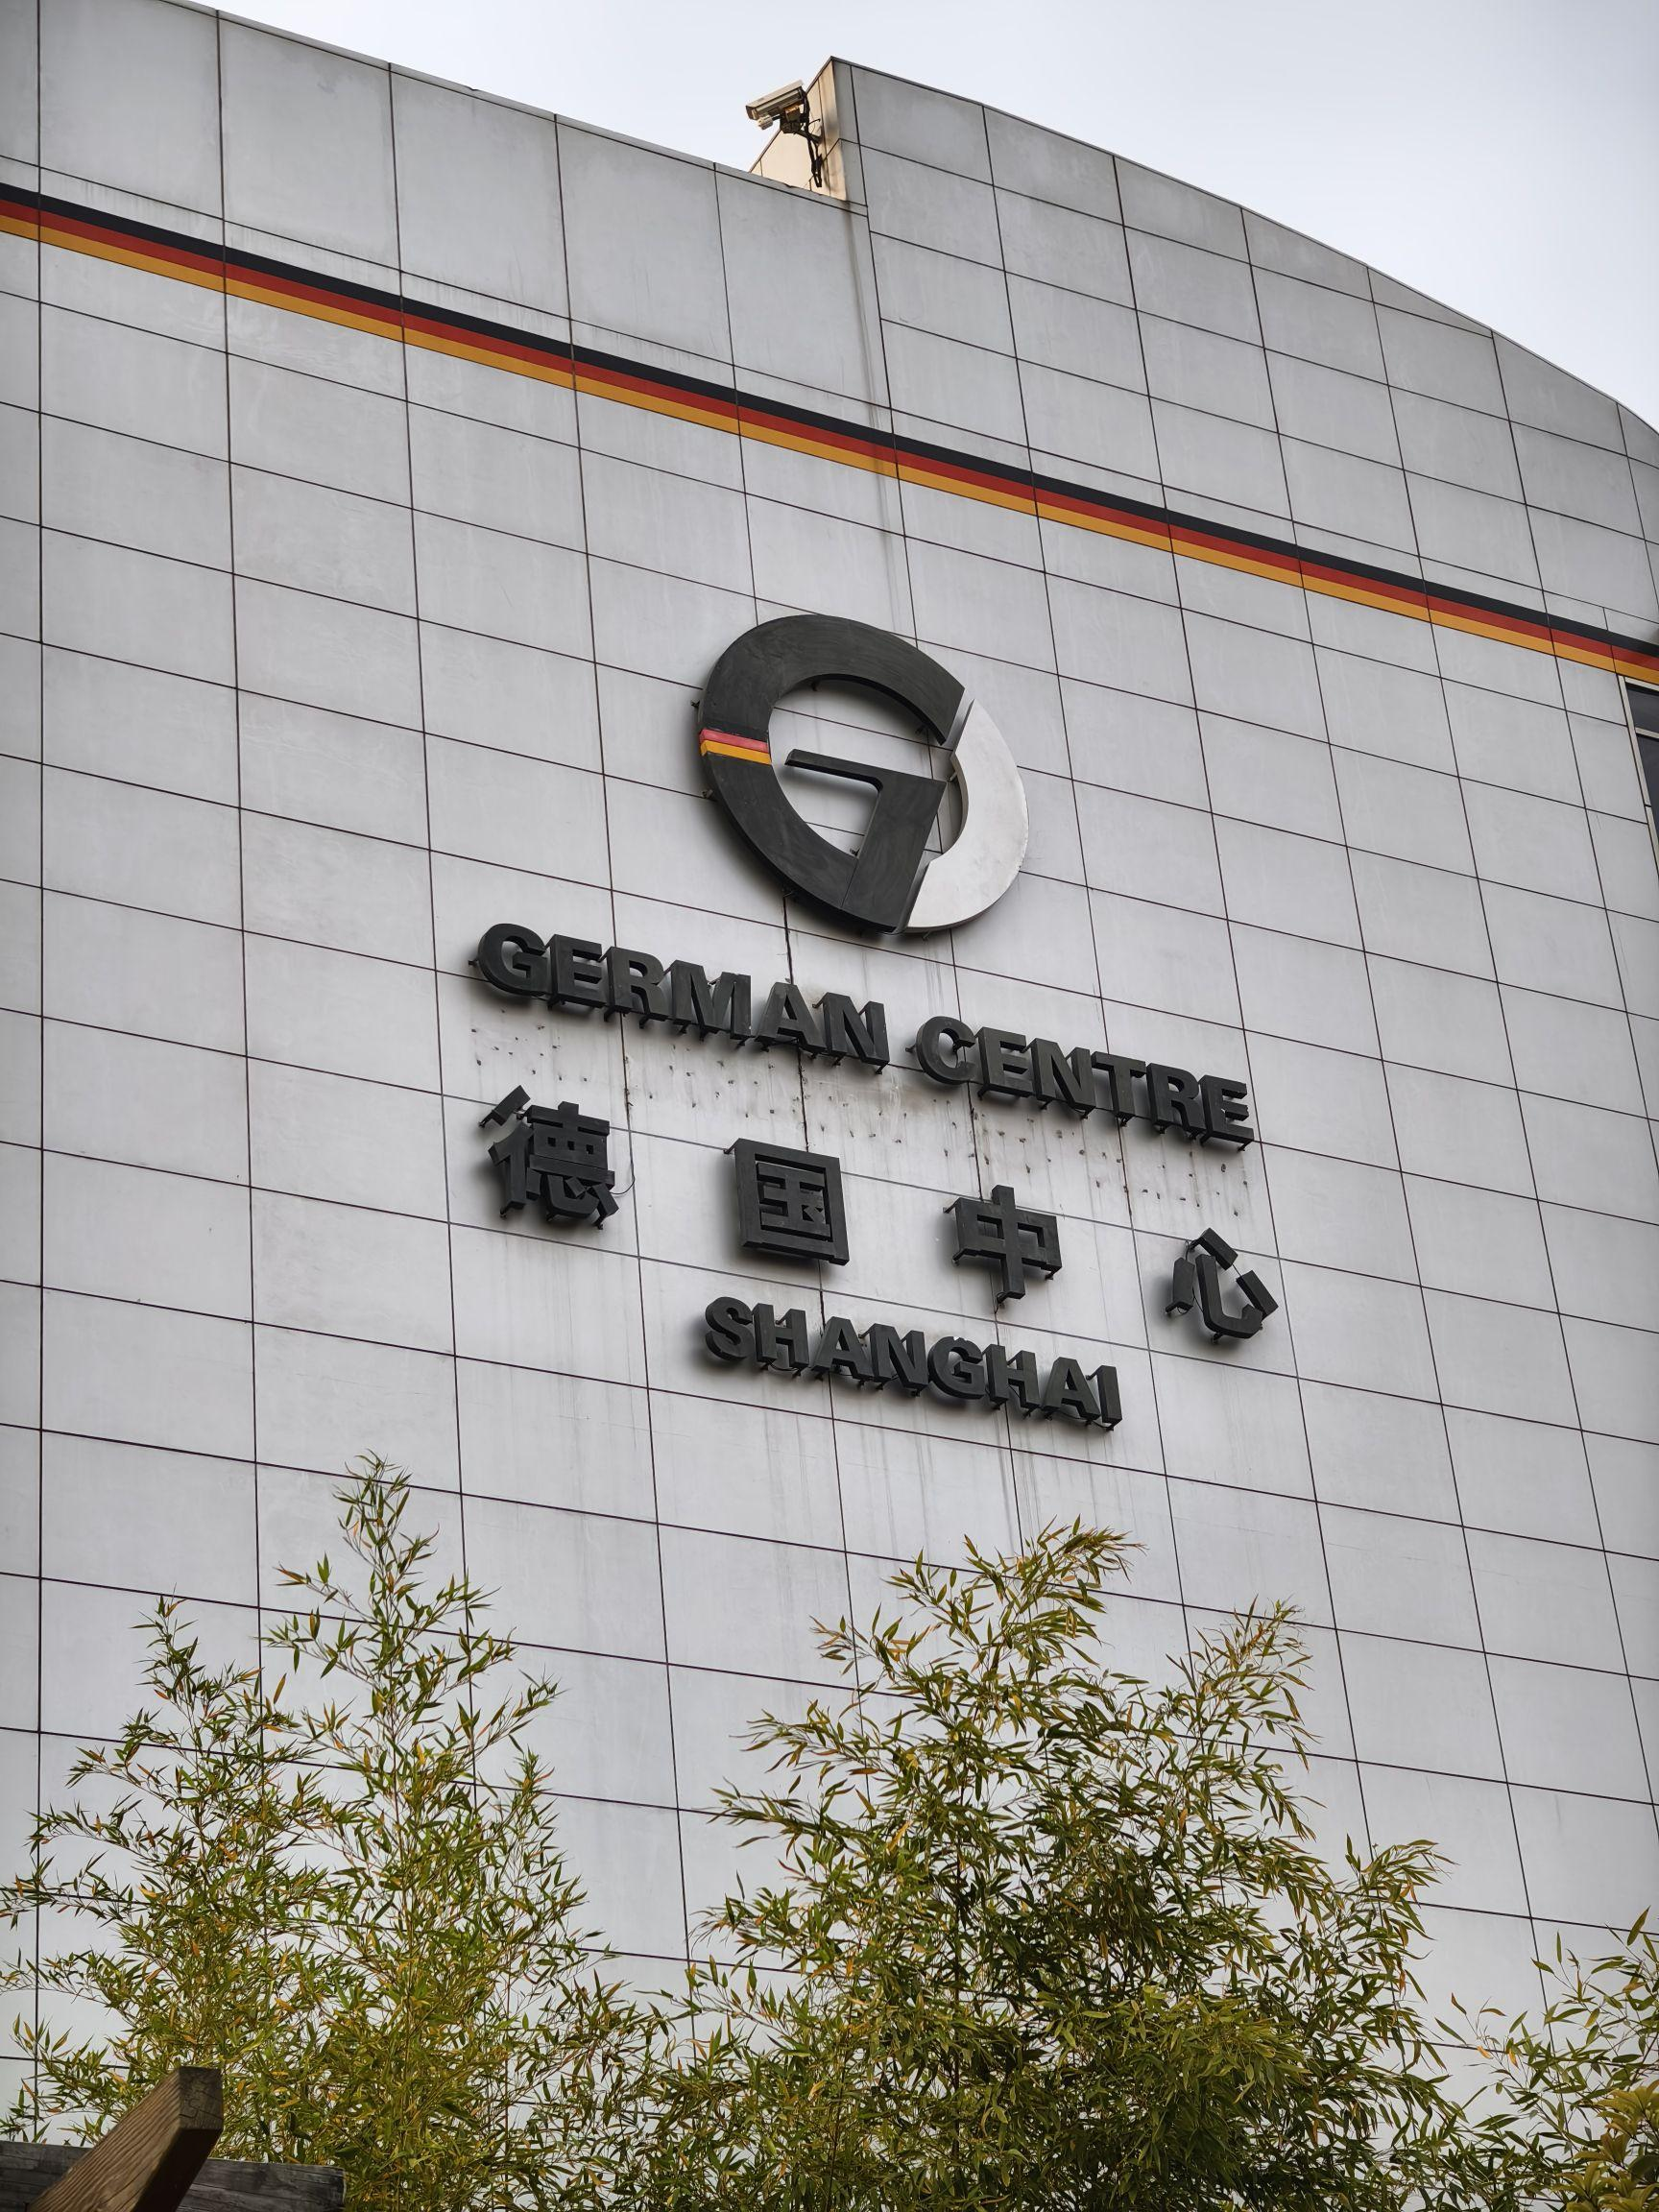
地标名称：德国中心
所在城市：上海市·浦东新区